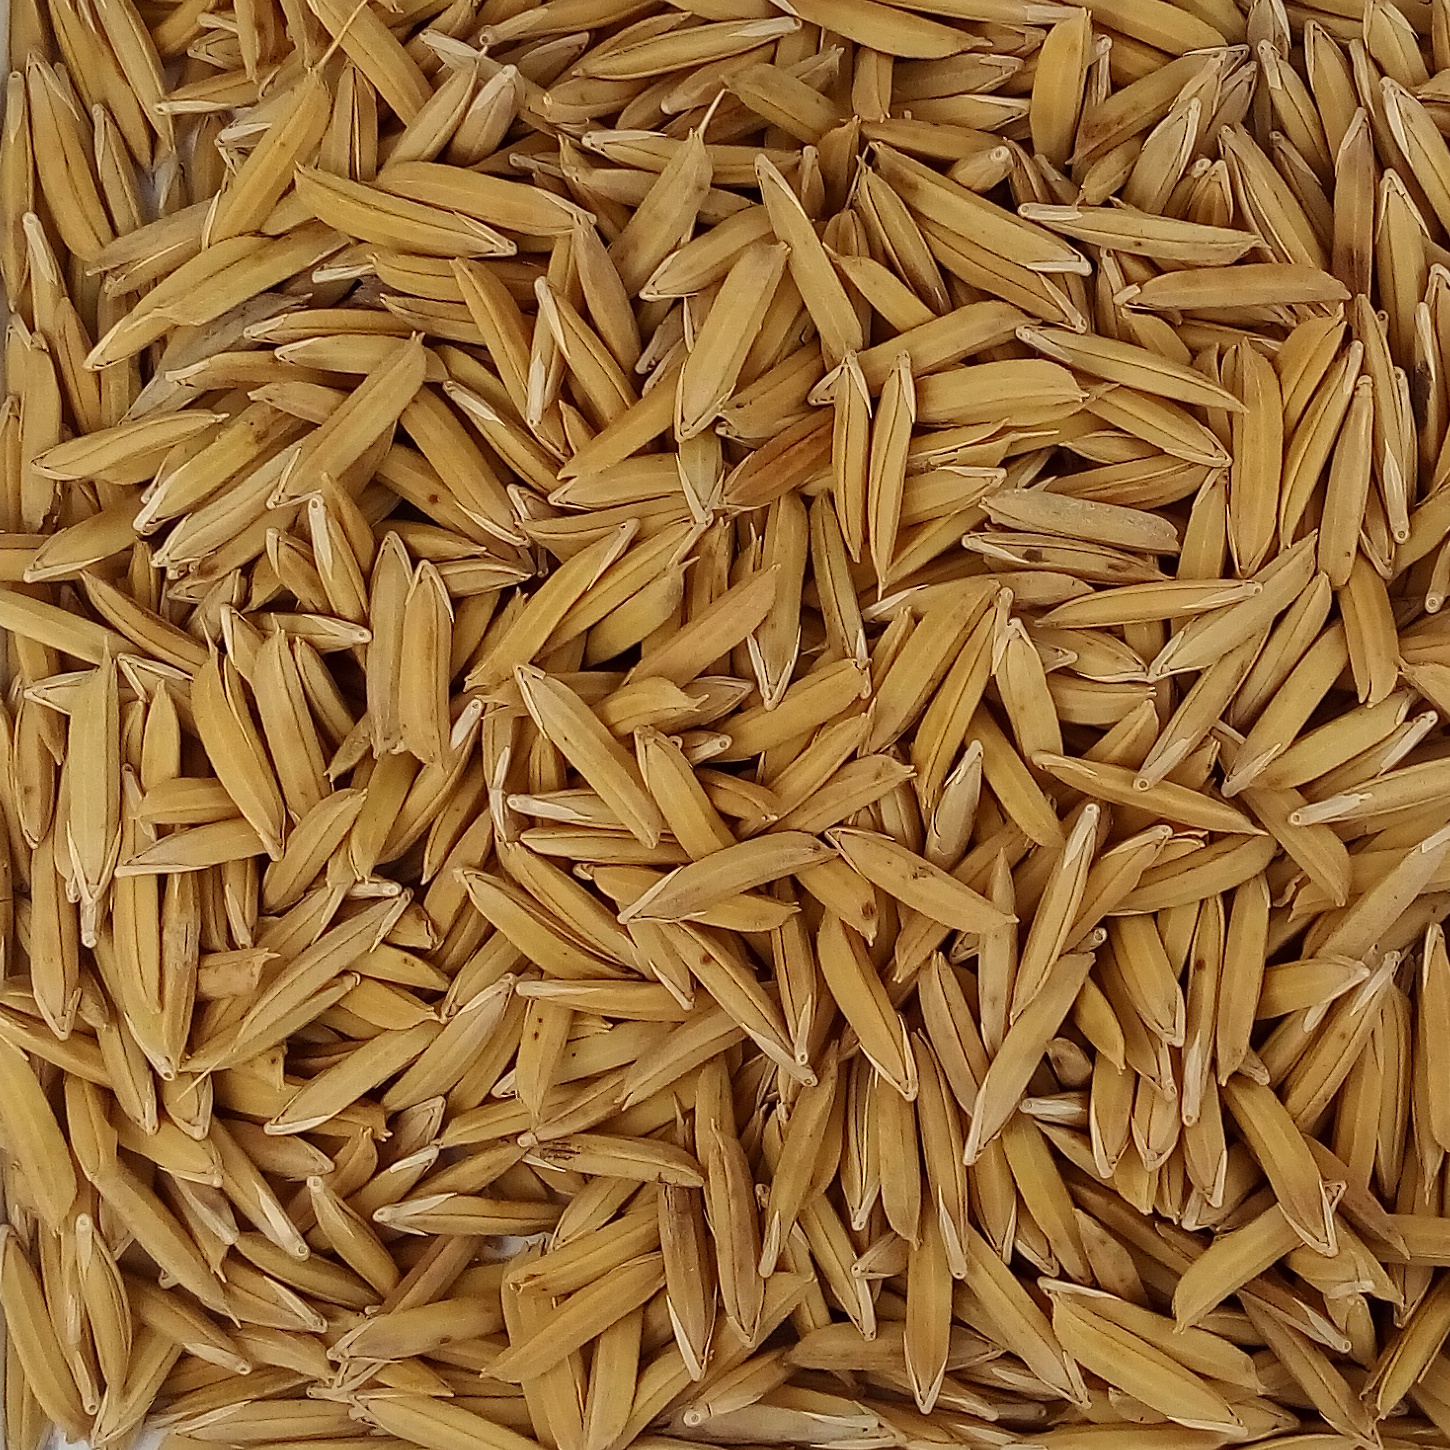
Rice seed variety: 1121